Kingdom Hearts: Chain of Memories

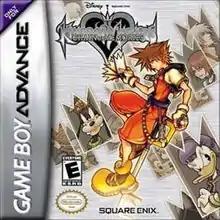
North American packaging artwork

is a 2004 action role-playing video game developed by Square Enix and Jupiter and published by Square Enix in collaboration with Disney Interactive for the Game Boy Advance (GBA). The second game in the "Kingdom Hearts" series, it is a direct sequel to "Kingdom Hearts" whose ending is set about a year before the events of "Kingdom Hearts II". "Chain of Memories" follows Sora and his friends as they explore Castle Oblivion while battling Organization XIII, a new group of antagonists. The game uses a new card-based battle system rather than its predecessor's real-time combat system, and it was one of the first GBA games to incorporate full-motion video (FMV).